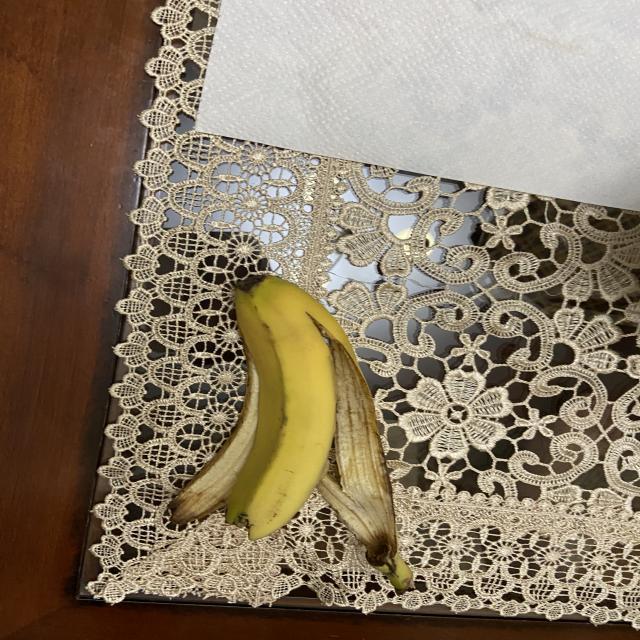
Label: bananas